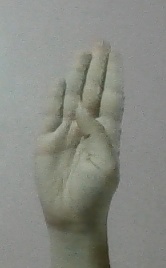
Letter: kaaf